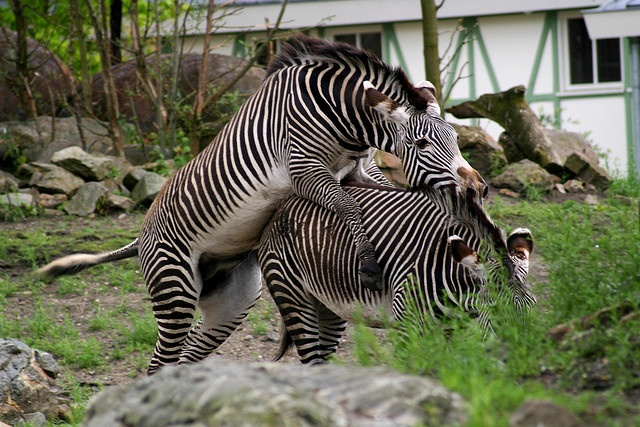
If photo of a male zebra mounting a female zebra.
Two zebras making love next to small white barn.
two zebras mating in what looks like a zoo setting.
THERE ARE TWO ZEBRAS THAT ARE MATING
One zebra is attacking another in a rocky area.